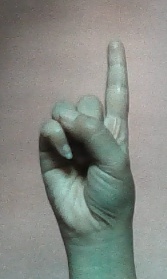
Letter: bb